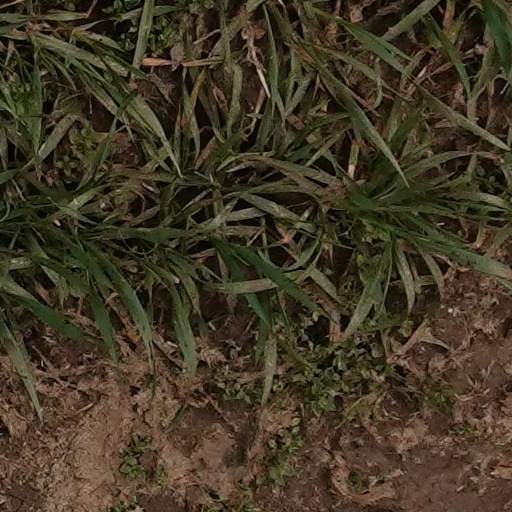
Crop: wheat